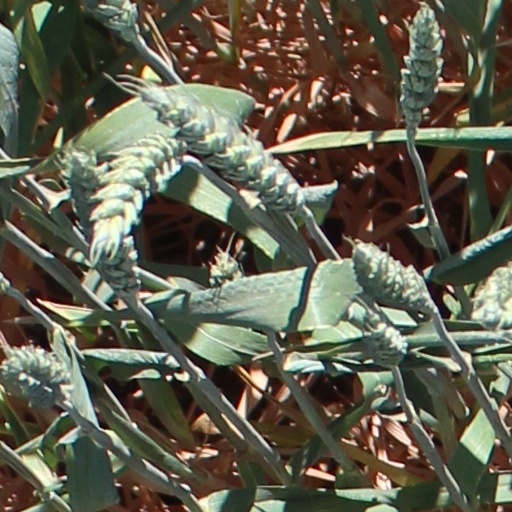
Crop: wheat